Rievaulx

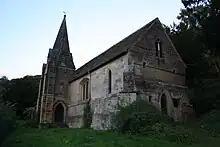
St Mary the Virgin

Aelred of Rievaulx, the English Cistercian monk, was abbot of Rievaulx from 1147 until his death in 1167. He is regarded by Anglicans and Roman Catholics as a saint, and is buried in the Abbey.